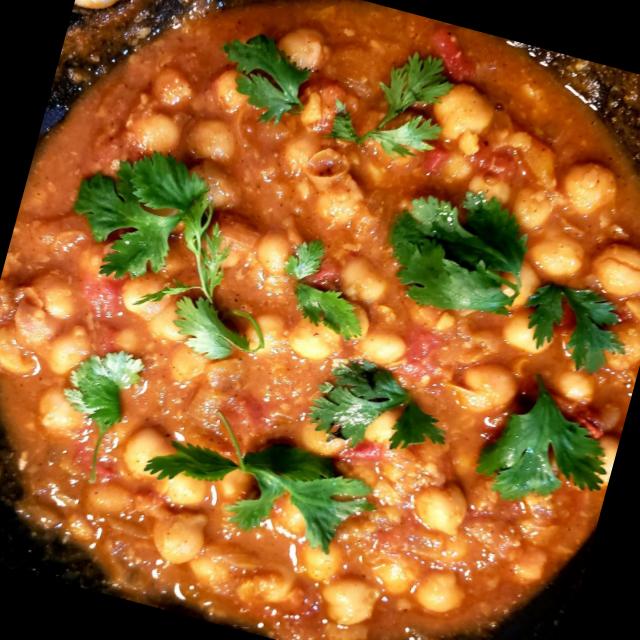
Dish: chole